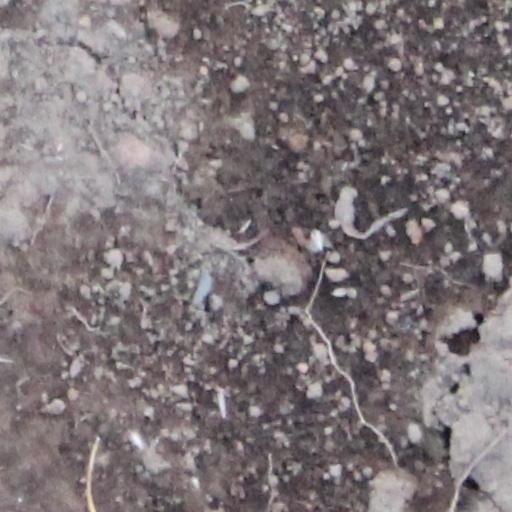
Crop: wheat